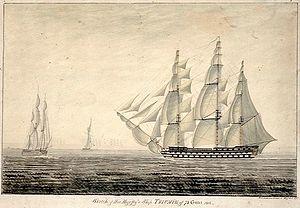
Le HMS Triumph était un navire de ligne de troisième rang avec 74 canons de la classe Valiant. Il appartenait à la Royal Navy et fut lancé le 3 mars 1764 à Woolwich.